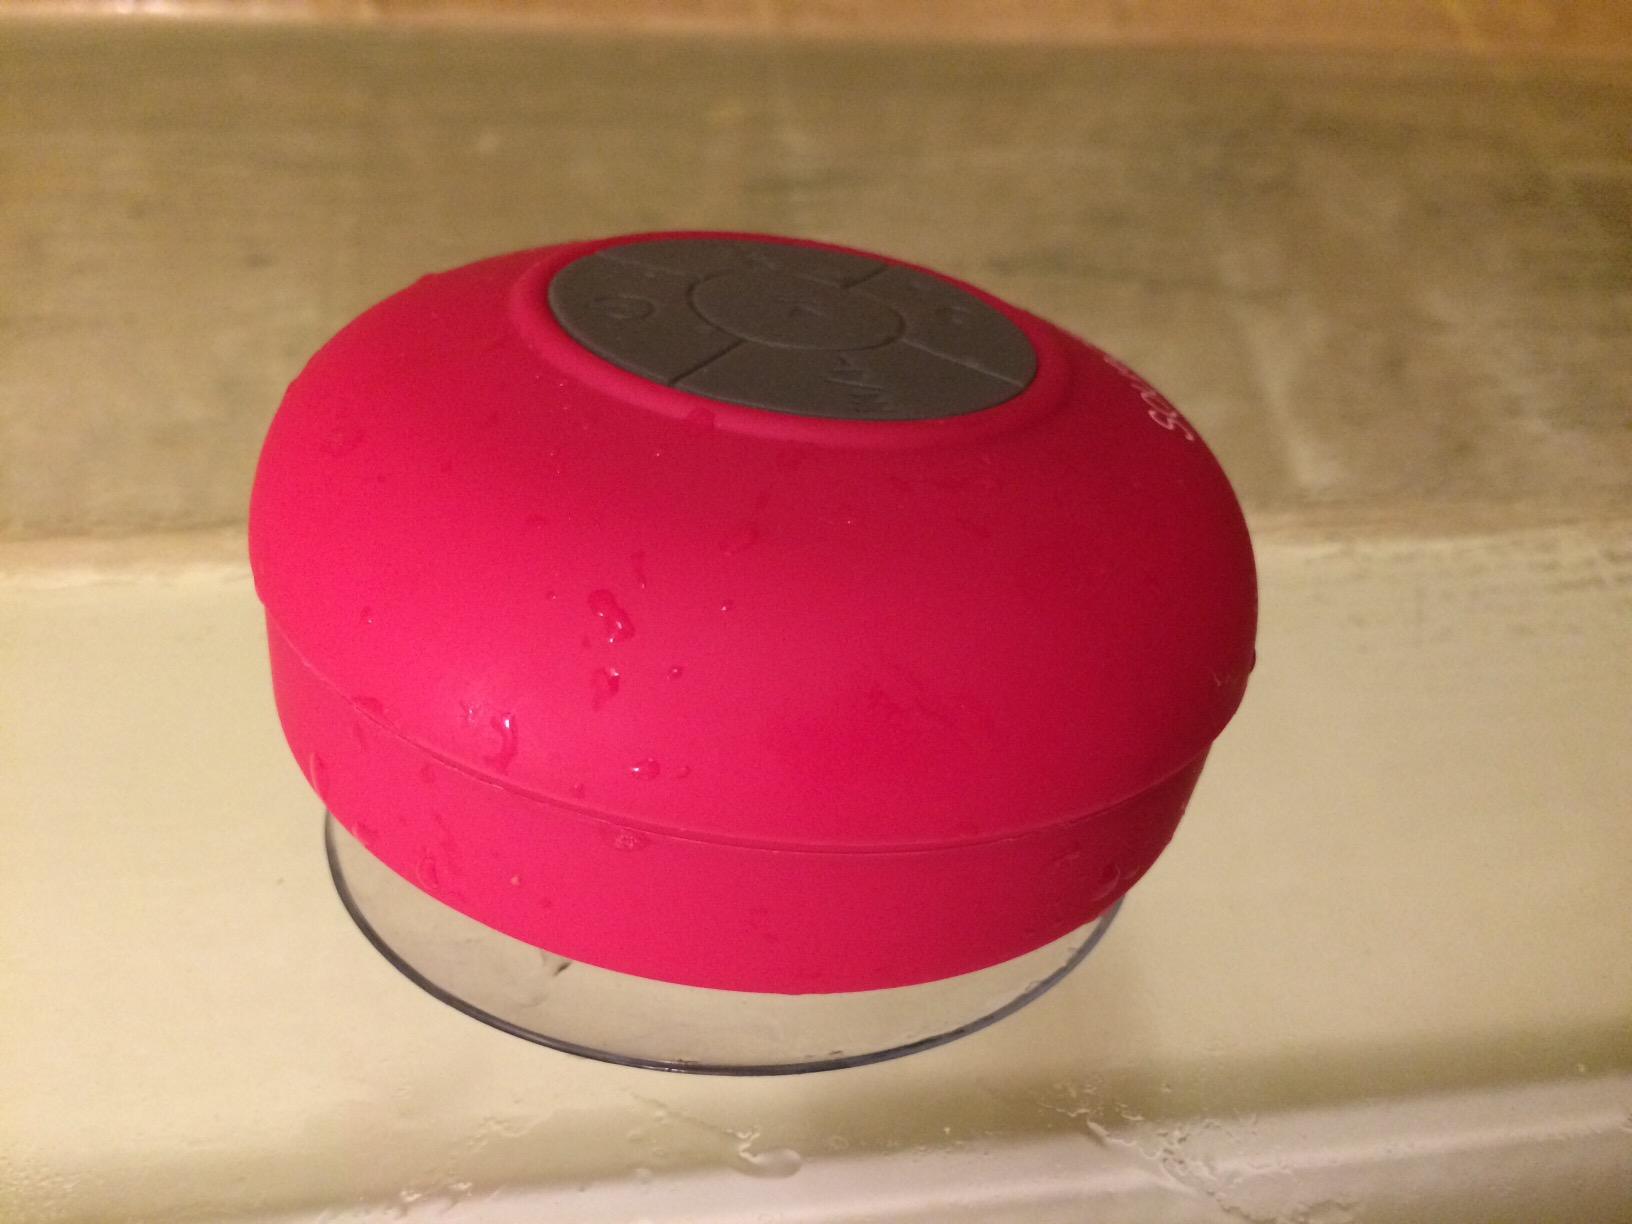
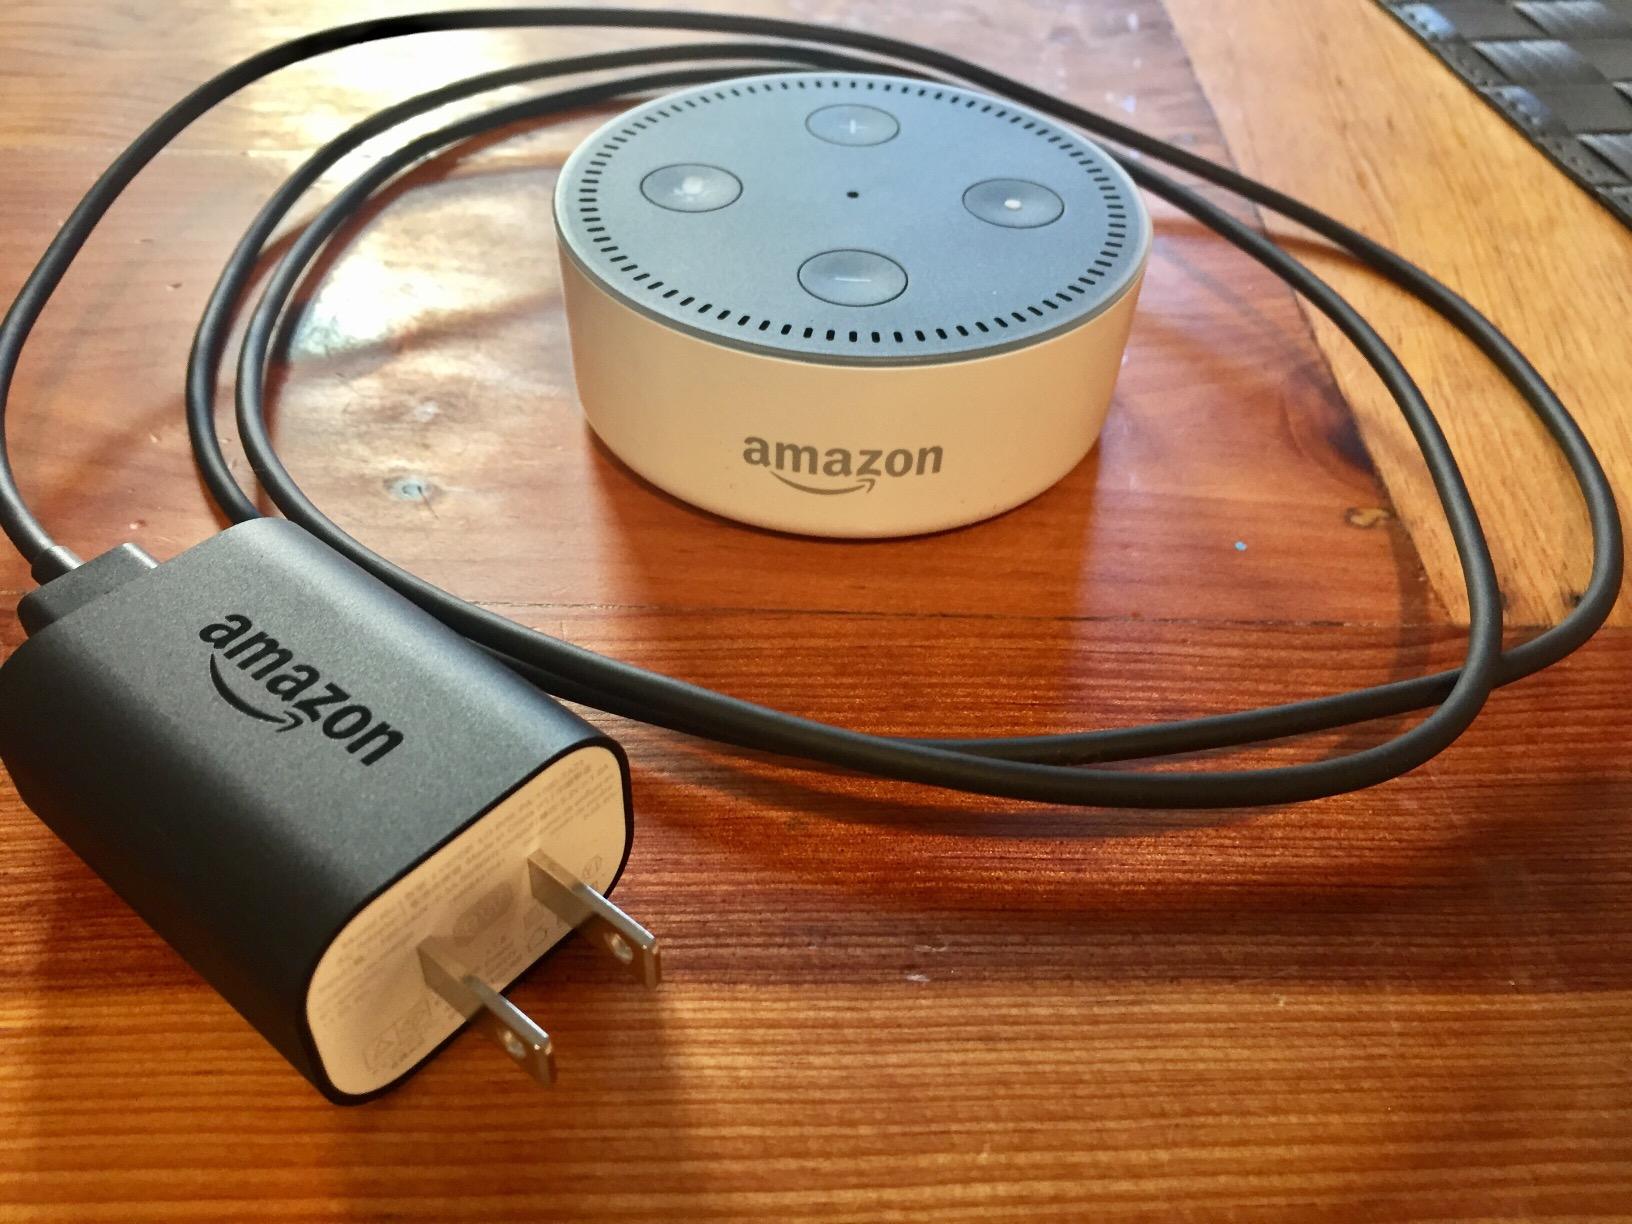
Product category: speaker
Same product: no